Malinche (volcano)

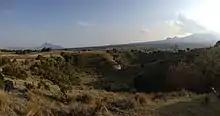
View from nearby Xalapasco hill. La Malinche on the far right, with side peaks El Filete, Xaltonalli and Oclayo next to it; on the other end, El Tintero and El Pinal.

On lower slopes are farmlands which grow mostly field "dent" corn and forests which transition from alders and various types of oak to Montezuma pines and sacred firs with increasing elevation. The upper slopes are zacatonal. The summit is covered by snow part of the year and is considered to be the coldest location in Tlaxcala. On the lower slopes the climate is mild year round, but rainy during the summer months. The soils consist of crushed volcanic rock and sand with an underlying layer of clay and sand called "tepetate" at an average depth of about a meter. The dark and porous forest soils were formed from volcanic ash. From La Malinche streams flow in all directions forming small gorges in places which fill and run rapidly when torrential rains occur. At the base of the mountain emerge many springs, some of drinkable water, and others of thermal water heated in the volcano's interior.